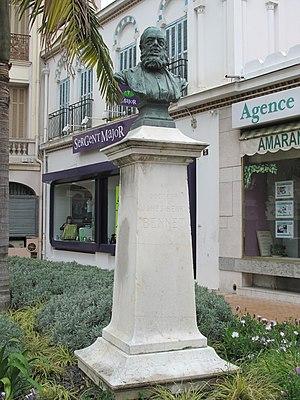
Buste de James Henry Bennet à Menton, Alpes-Maritimes.